Jardin des Plantes du Mans

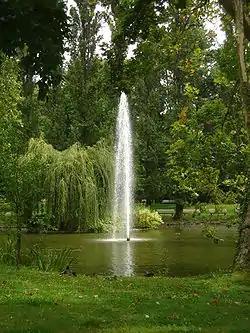
Jardin des Plantes du Mans

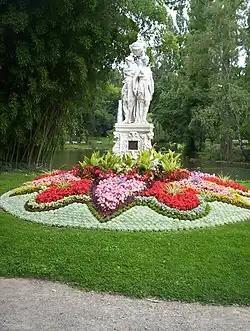
Statue with plantings

The Jardin des Plantes du Mans (8 hectares), also known as the Jardin d'Horticulture du Mans, is a botanical garden located at 4 Rue de Sinault, Le Mans, Sarthe, Pays de la Loire, France. It is open daily without charge.